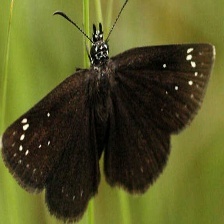
Species: SOOTYWING